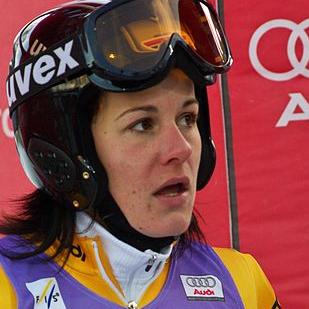
Age: 23